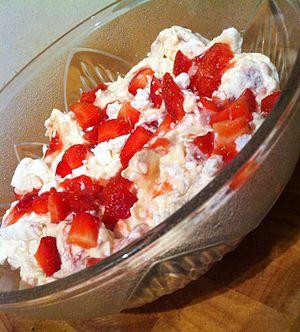
L'Eton mess est un dessert traditionnel anglais composé d'un mélange de fraises, de meringue et de crème et parfois avec de la banane.